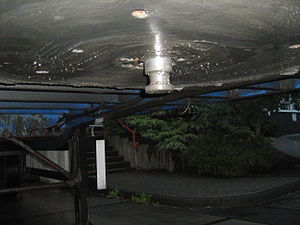
Kongetap
Kongetap
En kongetap er en del af en sættevognskobling.